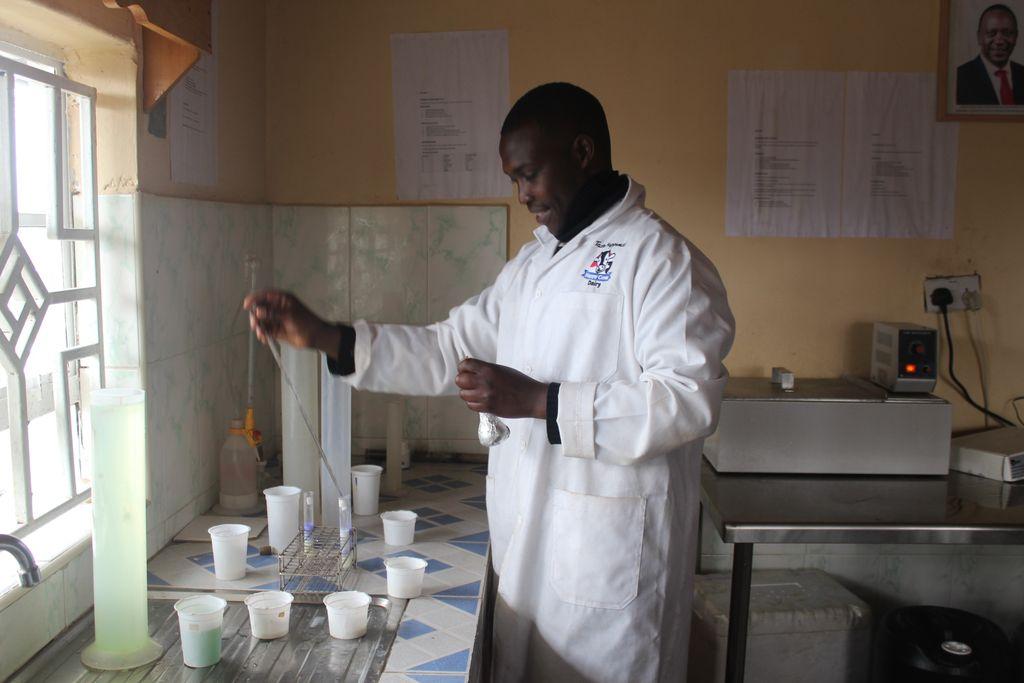
Daktari huyu wa mimea na mifugo ameamesimama amevalia koti nyeupe, mbele yake kuna vyombo vyake vya utafiti, nyuma yake kuna mashine ambayo imewashwa. Pia kunaye picha ya aliyekuwa kiongozi wa Kenya.